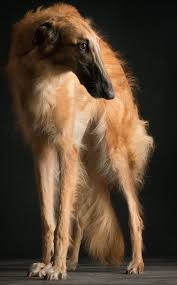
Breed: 226-n000064-borzoi